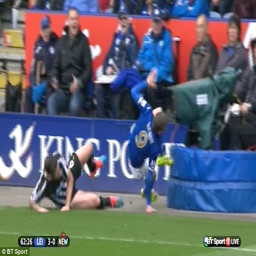
football player had to receive medical treatment after the force of tackle saw him hit the boards